Antonín Bennewitz

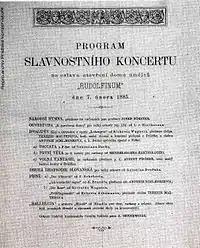
Program of the festive concert to the 1885 opening of the Rudolfinum in Prague, conducted by Antonín Bennewitz.

On 25 February 1895, Bennewitz conducted the first complete performance of Josef Suk's Serenade for Strings in E flat, Op. 6, with the Prague Conservatory orchestra (two movements had been heard 14 months earlier, conducted by Suk himself).